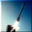
Label: rocket